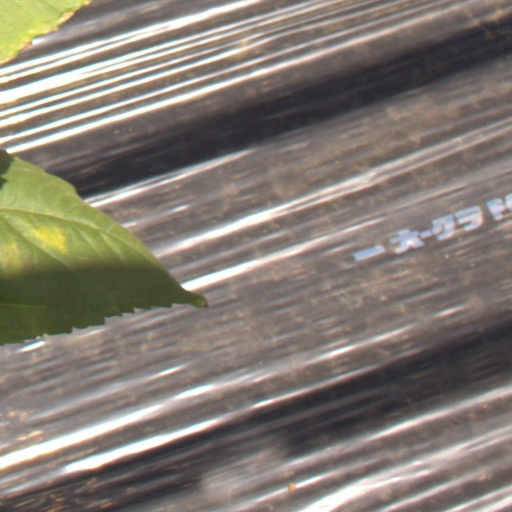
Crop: Jerusalem artichoke